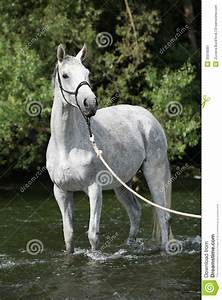
Label: horse